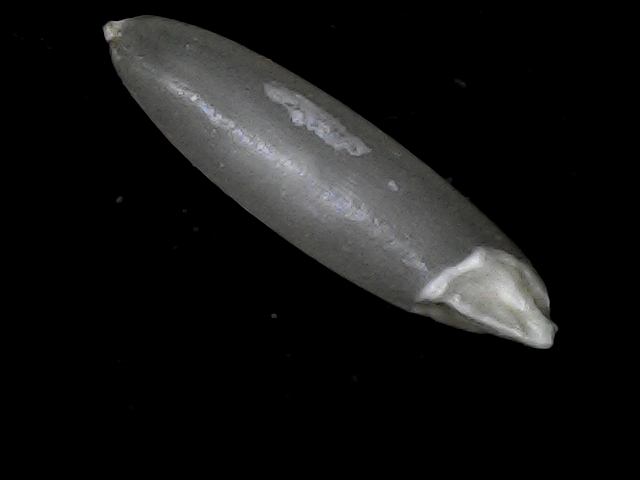
Rice variety: BD70